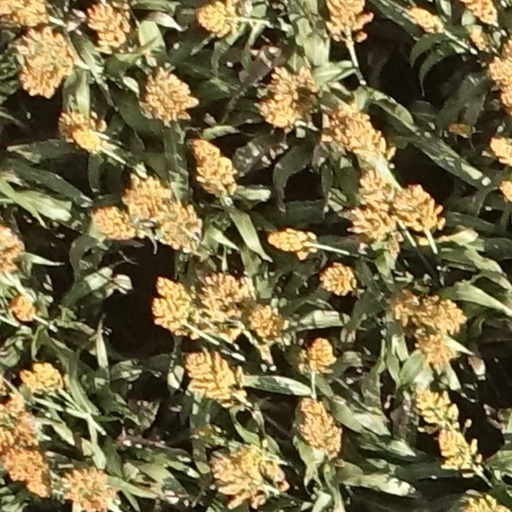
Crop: sorghum